East African Airways

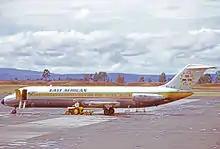
East African Airways Douglas DC-9-32 at Nairobi Airport in 1973

In the early 1960s, the airline ran short of capacity and the fleet was growing old. Three Fokker F27s were ordered as a replacement for the DC-3s and the Argonauts. The airline had not yet taken delivery of the third of these aircraft, when in late 1962 a fourth was ordered. In May 1965, an order for three VC-10s worth was placed. Likewise, another VC-10 was ordered in 1969.